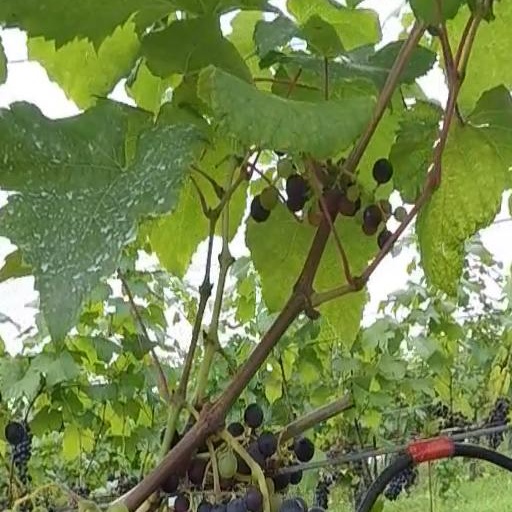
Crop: grape